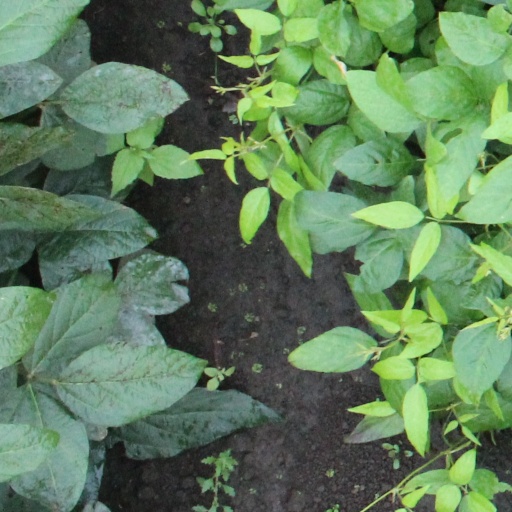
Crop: soybean